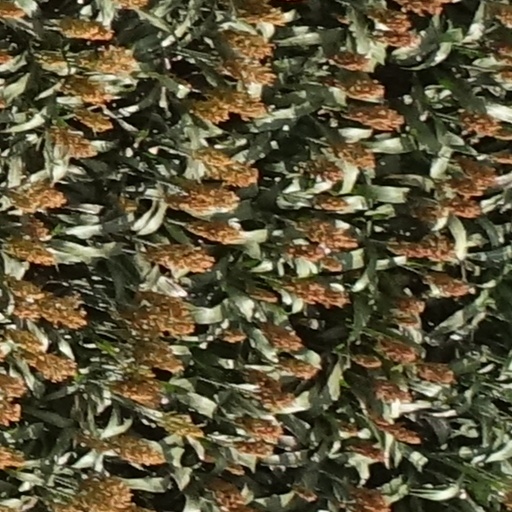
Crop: sorghum